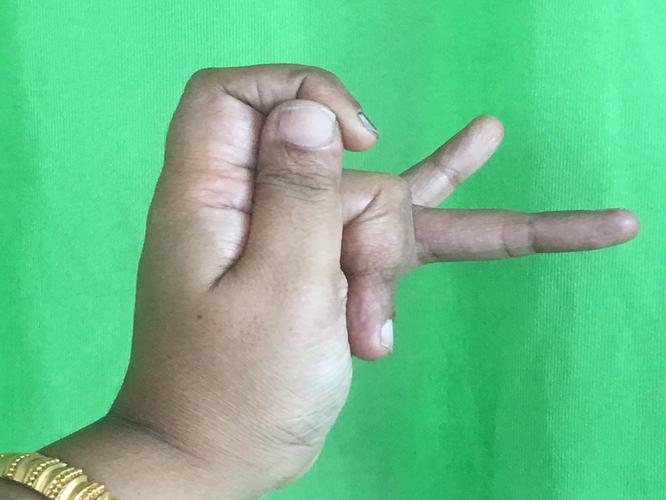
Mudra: Katakamukha_3
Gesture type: single_hand